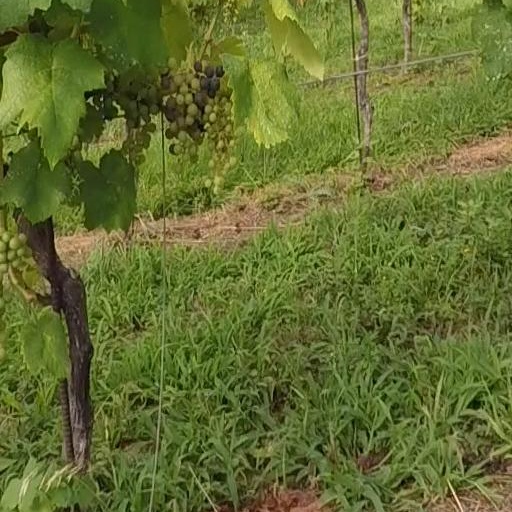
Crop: grape